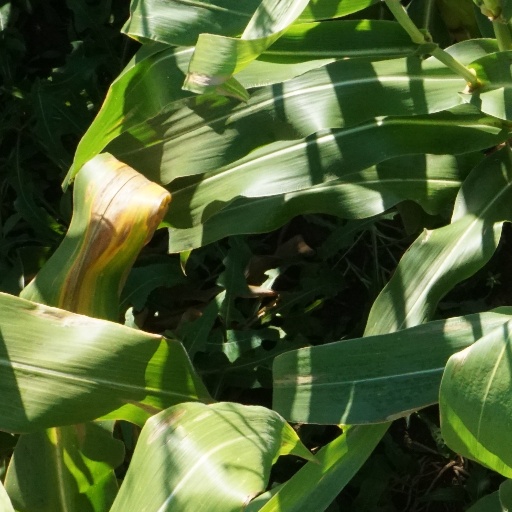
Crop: maize; corn